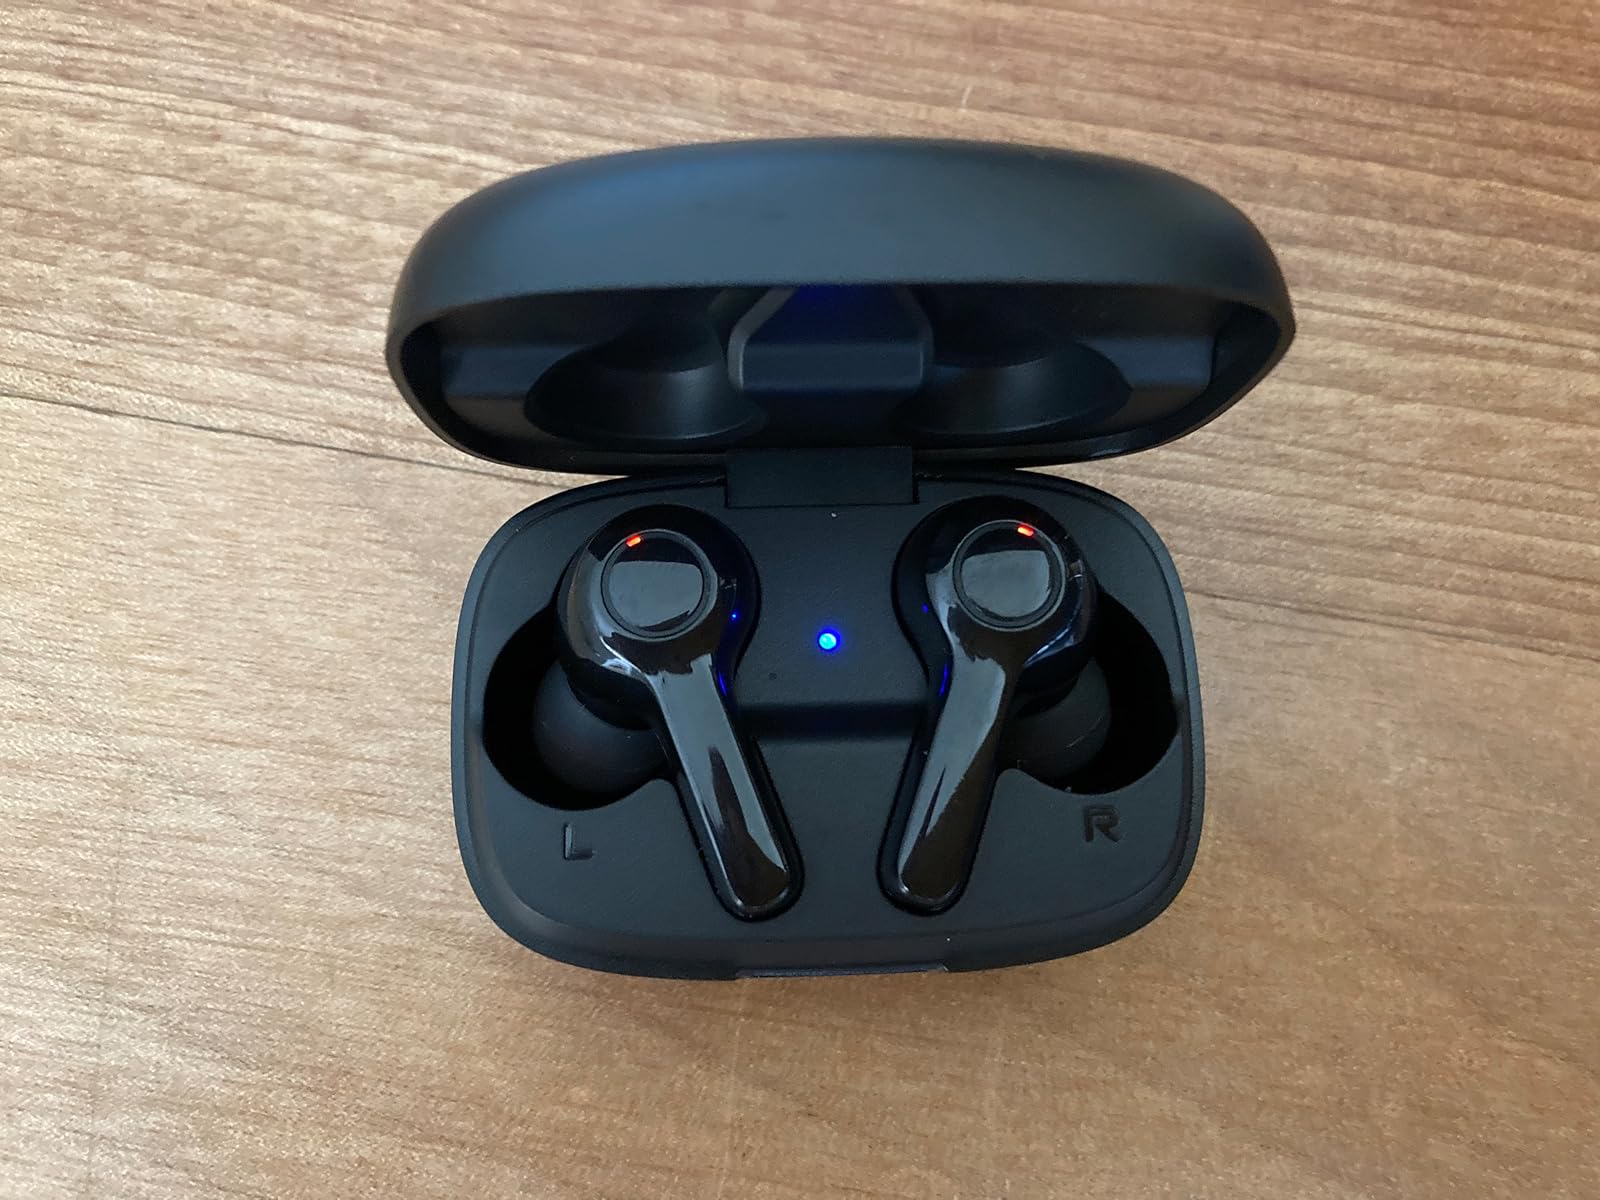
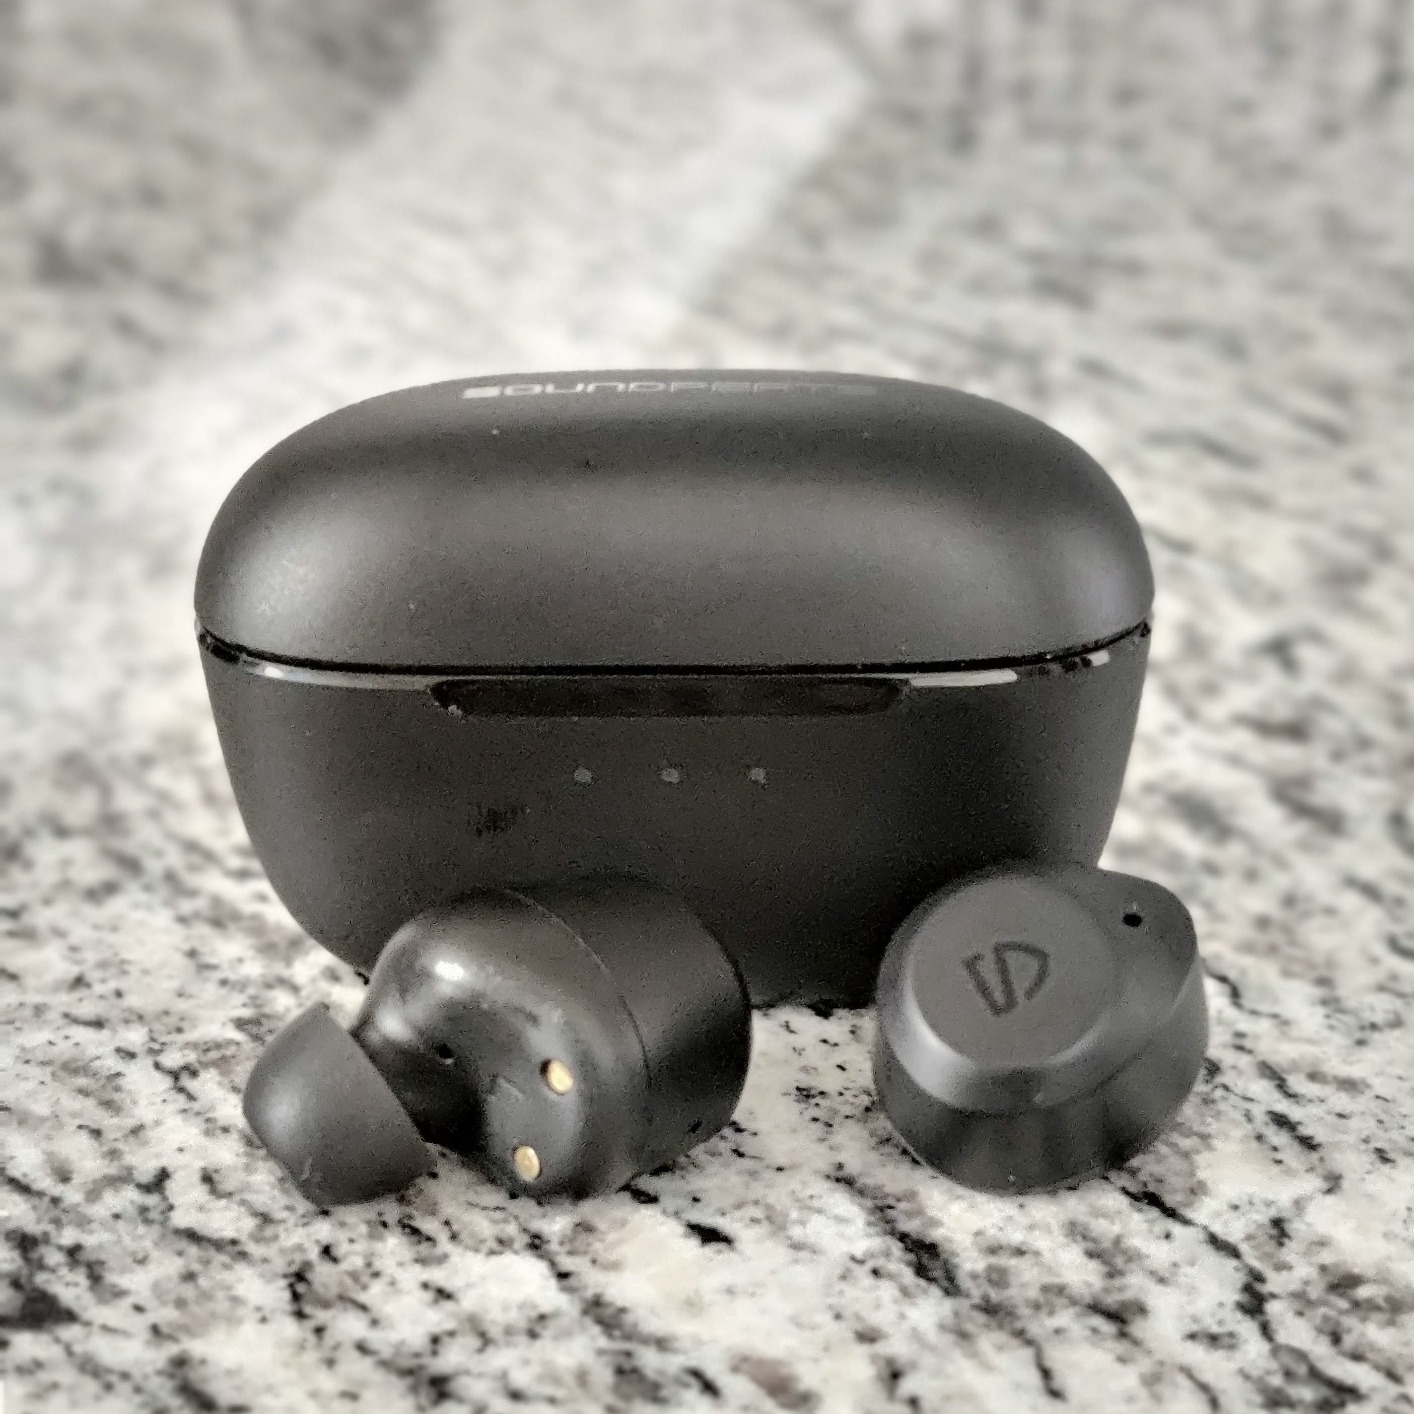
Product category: earbuds
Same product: no